Gary Wetzel

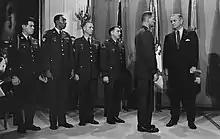
Wetzel (pictured on the left) receiving the Medal of Honor from President Lyndon B. Johnson on November 19, 1968, along with four fellow recipients: Sammy L. Davis, Dwight H. Johnson, James Allen Taylor, and Angelo Liteky.

Wetzel joined the United States Army from Milwaukee, Wisconsin, at age 18 in 1965. By January 8, 1968, he was a private first class serving as a door gunner in the 173rd Assault Helicopter Company. On that day, near Ap Dong An, Republic of Vietnam, his helicopter was shot down and the survivors, including Wetzel, came under heavy enemy fire. Severely wounded by an explosion that nearly severed his left arm, he continued to man his machine gun and help other injured soldiers. Wetzel survived his wounds, although his left arm had to be amputated. He was subsequently promoted to specialist four and awarded the Medal of Honor for his actions.